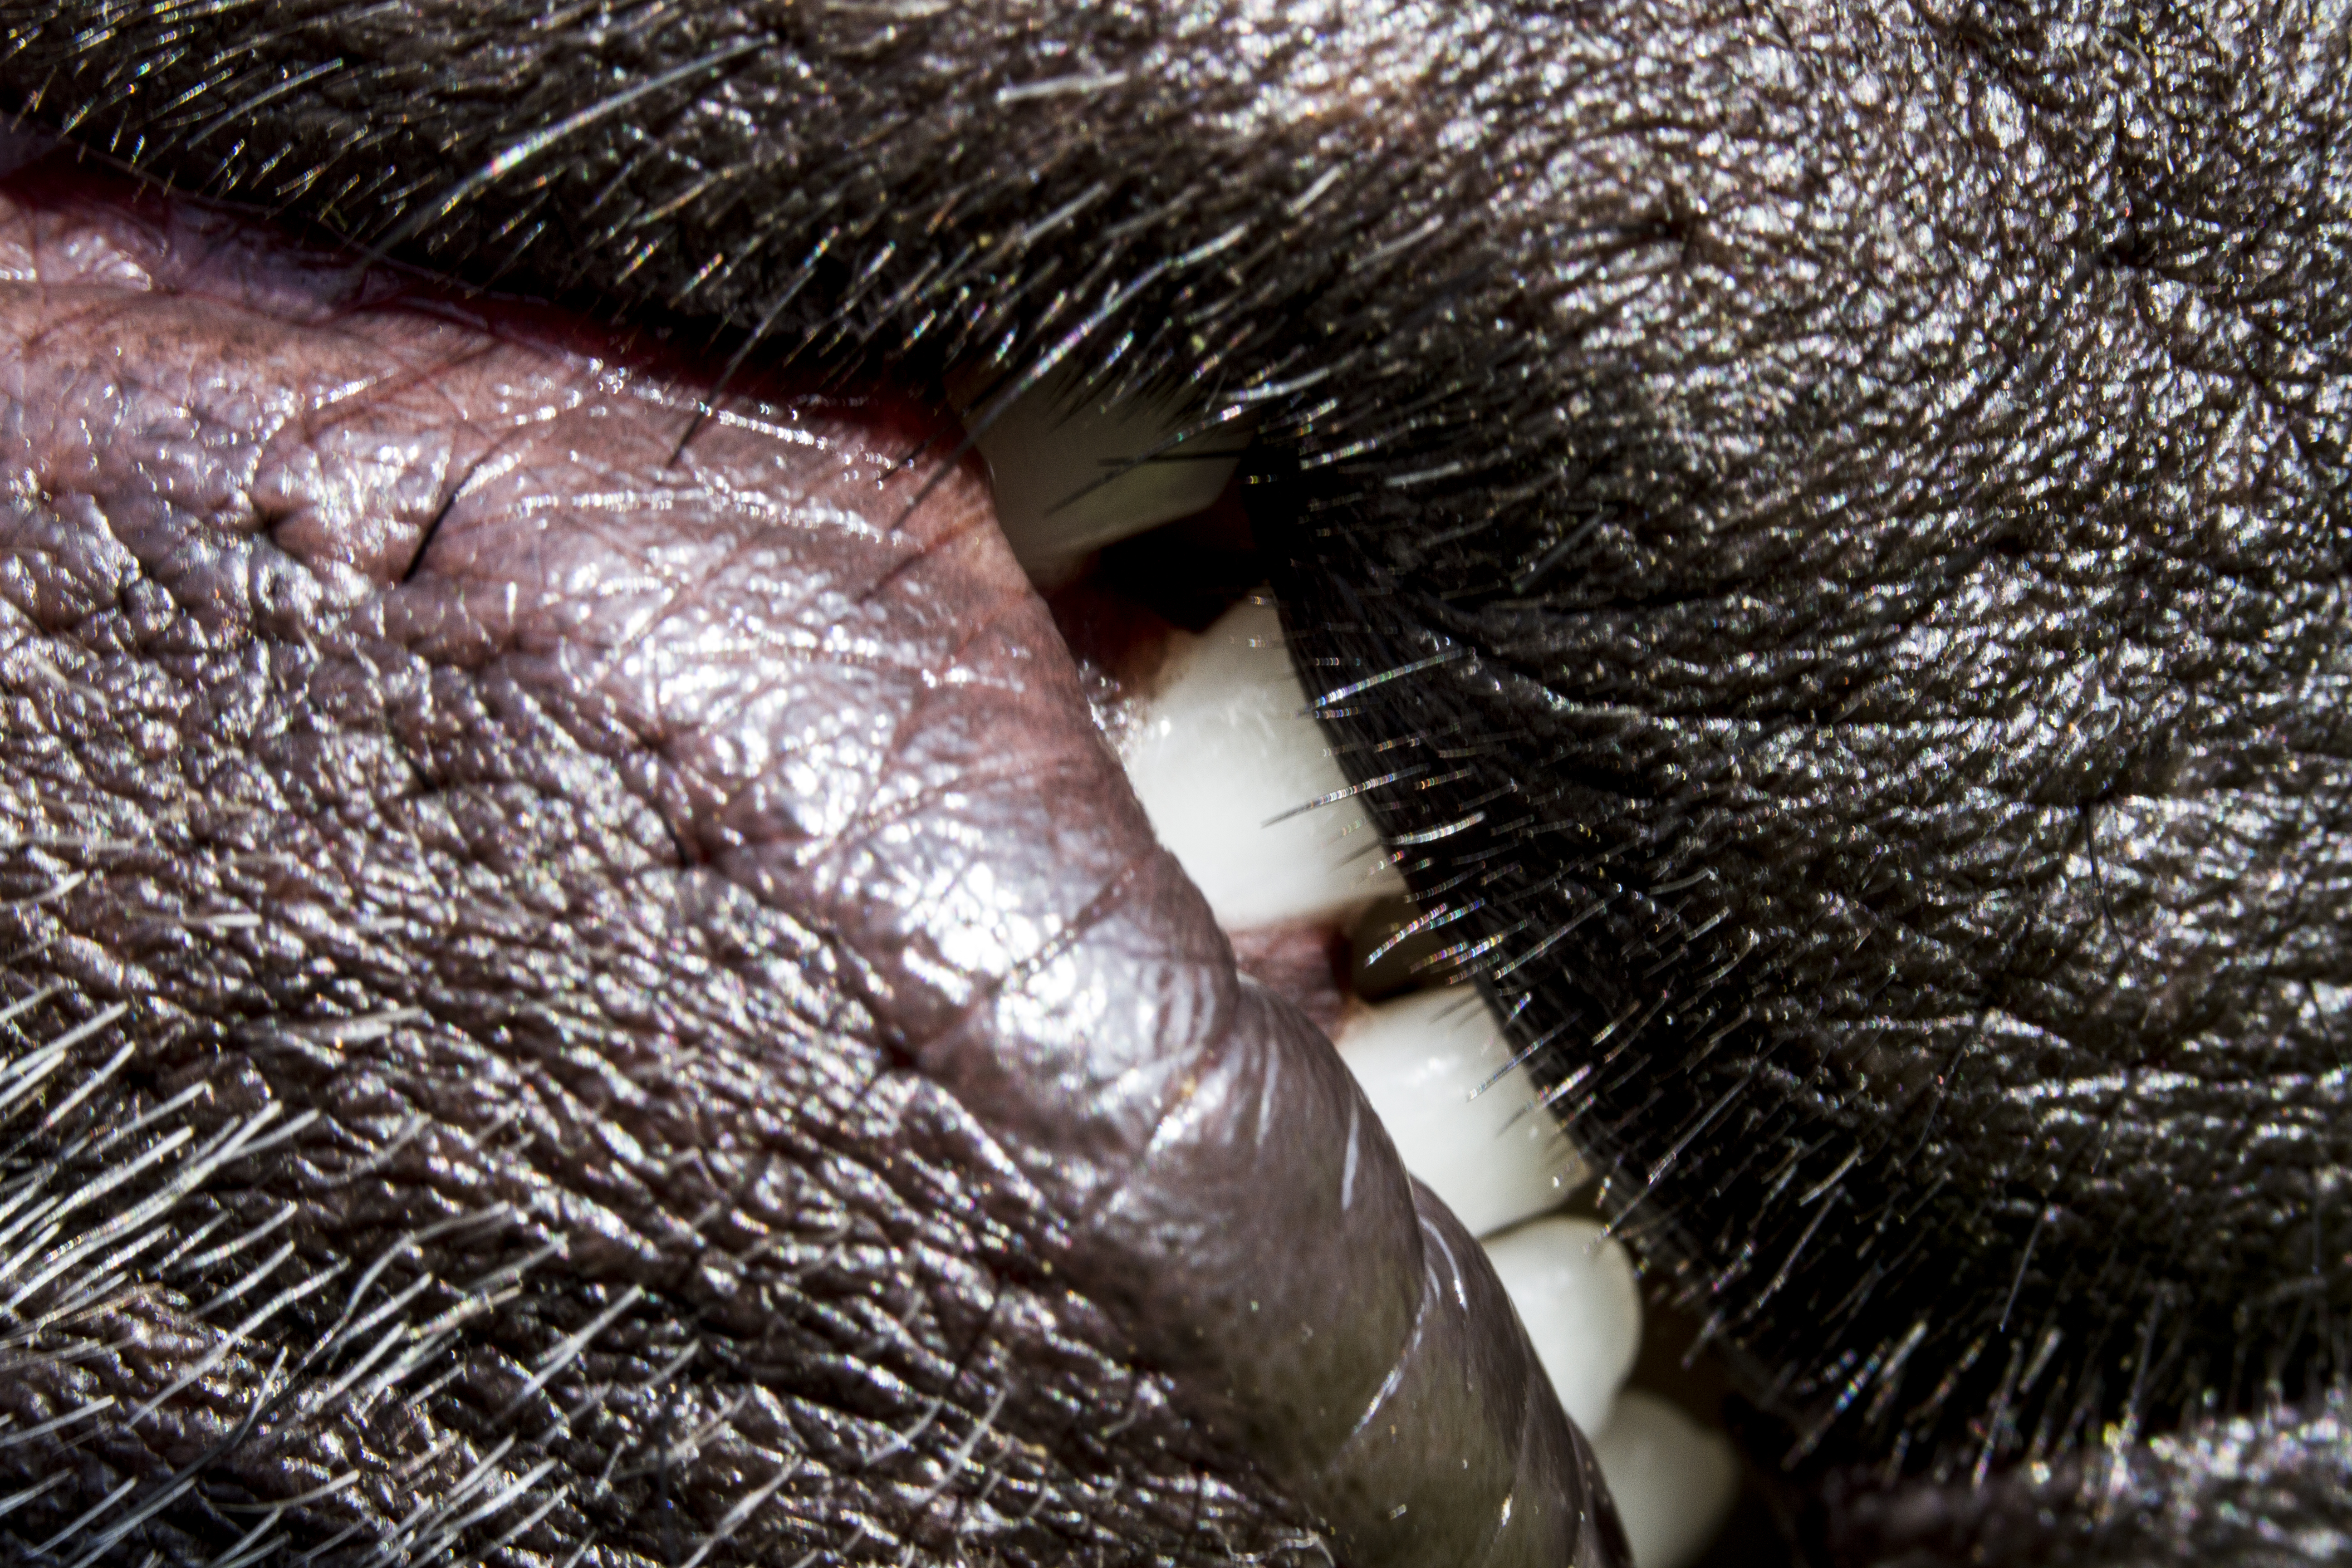
mouth, close up, uk, nose, eye, head, organ, peterborough, echidna